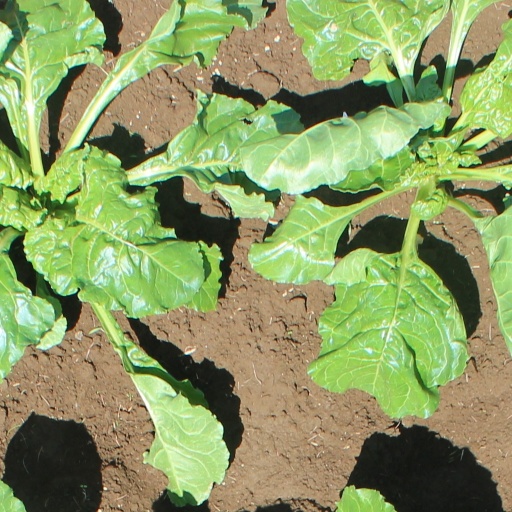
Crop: sugar beet